Visual arts in Israel

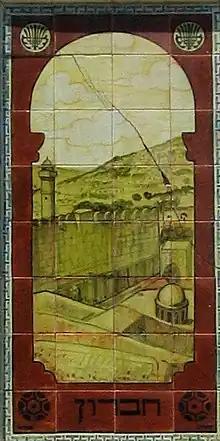

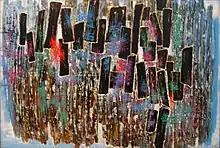
"Hallelujah", Moshe Castel (The Moshe Castel Museum of Art, Maale Adummim)

Early art in 19th century Palestine was mainly decorative art of a religious nature (primarily Jewish or Arab Christian), produced for religious pilgrims, but also for export and local consumption. These objects included decorated tablets, embossed soaps, rubber stamps, etc., most of which were decorated with motifs from graphic arts. In the Jewish settlements artists worked at gold smithing, silver smithing, and embroidery, producing their works in small crafts workshops. A portion of these works were intended to be amulets. One of the best known of these Jewish artists, Moshe Ben Yitzhak Mizrachi of Jerusalem made Shiviti (or Shivisi, in the Ashkenazic pronunciation, meditative plaques used in some Jewish communities for contemplation over God's name) on glass and amulets on parchments, with motifs such as the Sacrifice of Isaac, the Book of Esther, and views of the Temple Mount and the Western Wall. Objects of applied art were produced also at the "Torah ve-Melakhah" ("Torah and Work") school founded in 1882 by the Alliance Israélite Universelle. This school opened departments for the production of art objects in Neo-Classical and Baroque styles, produced by combining manual labor with modern machines.